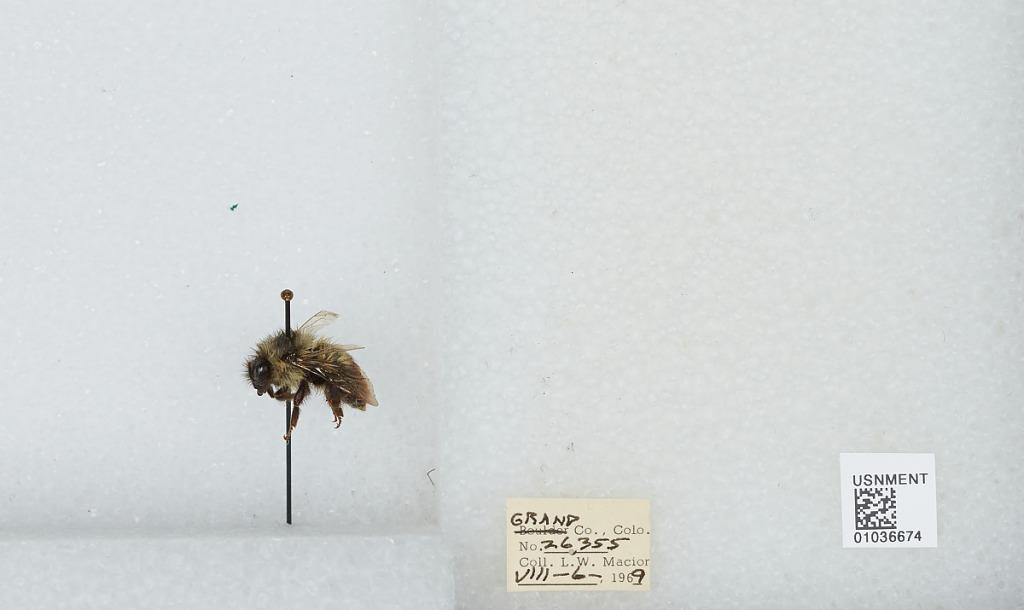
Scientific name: Bombus (Pyrobombus) mixtus Cresson
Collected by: L. Macior
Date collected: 1969-8-6
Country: United States
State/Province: Colorado
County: Grand
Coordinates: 40.1, -106.12